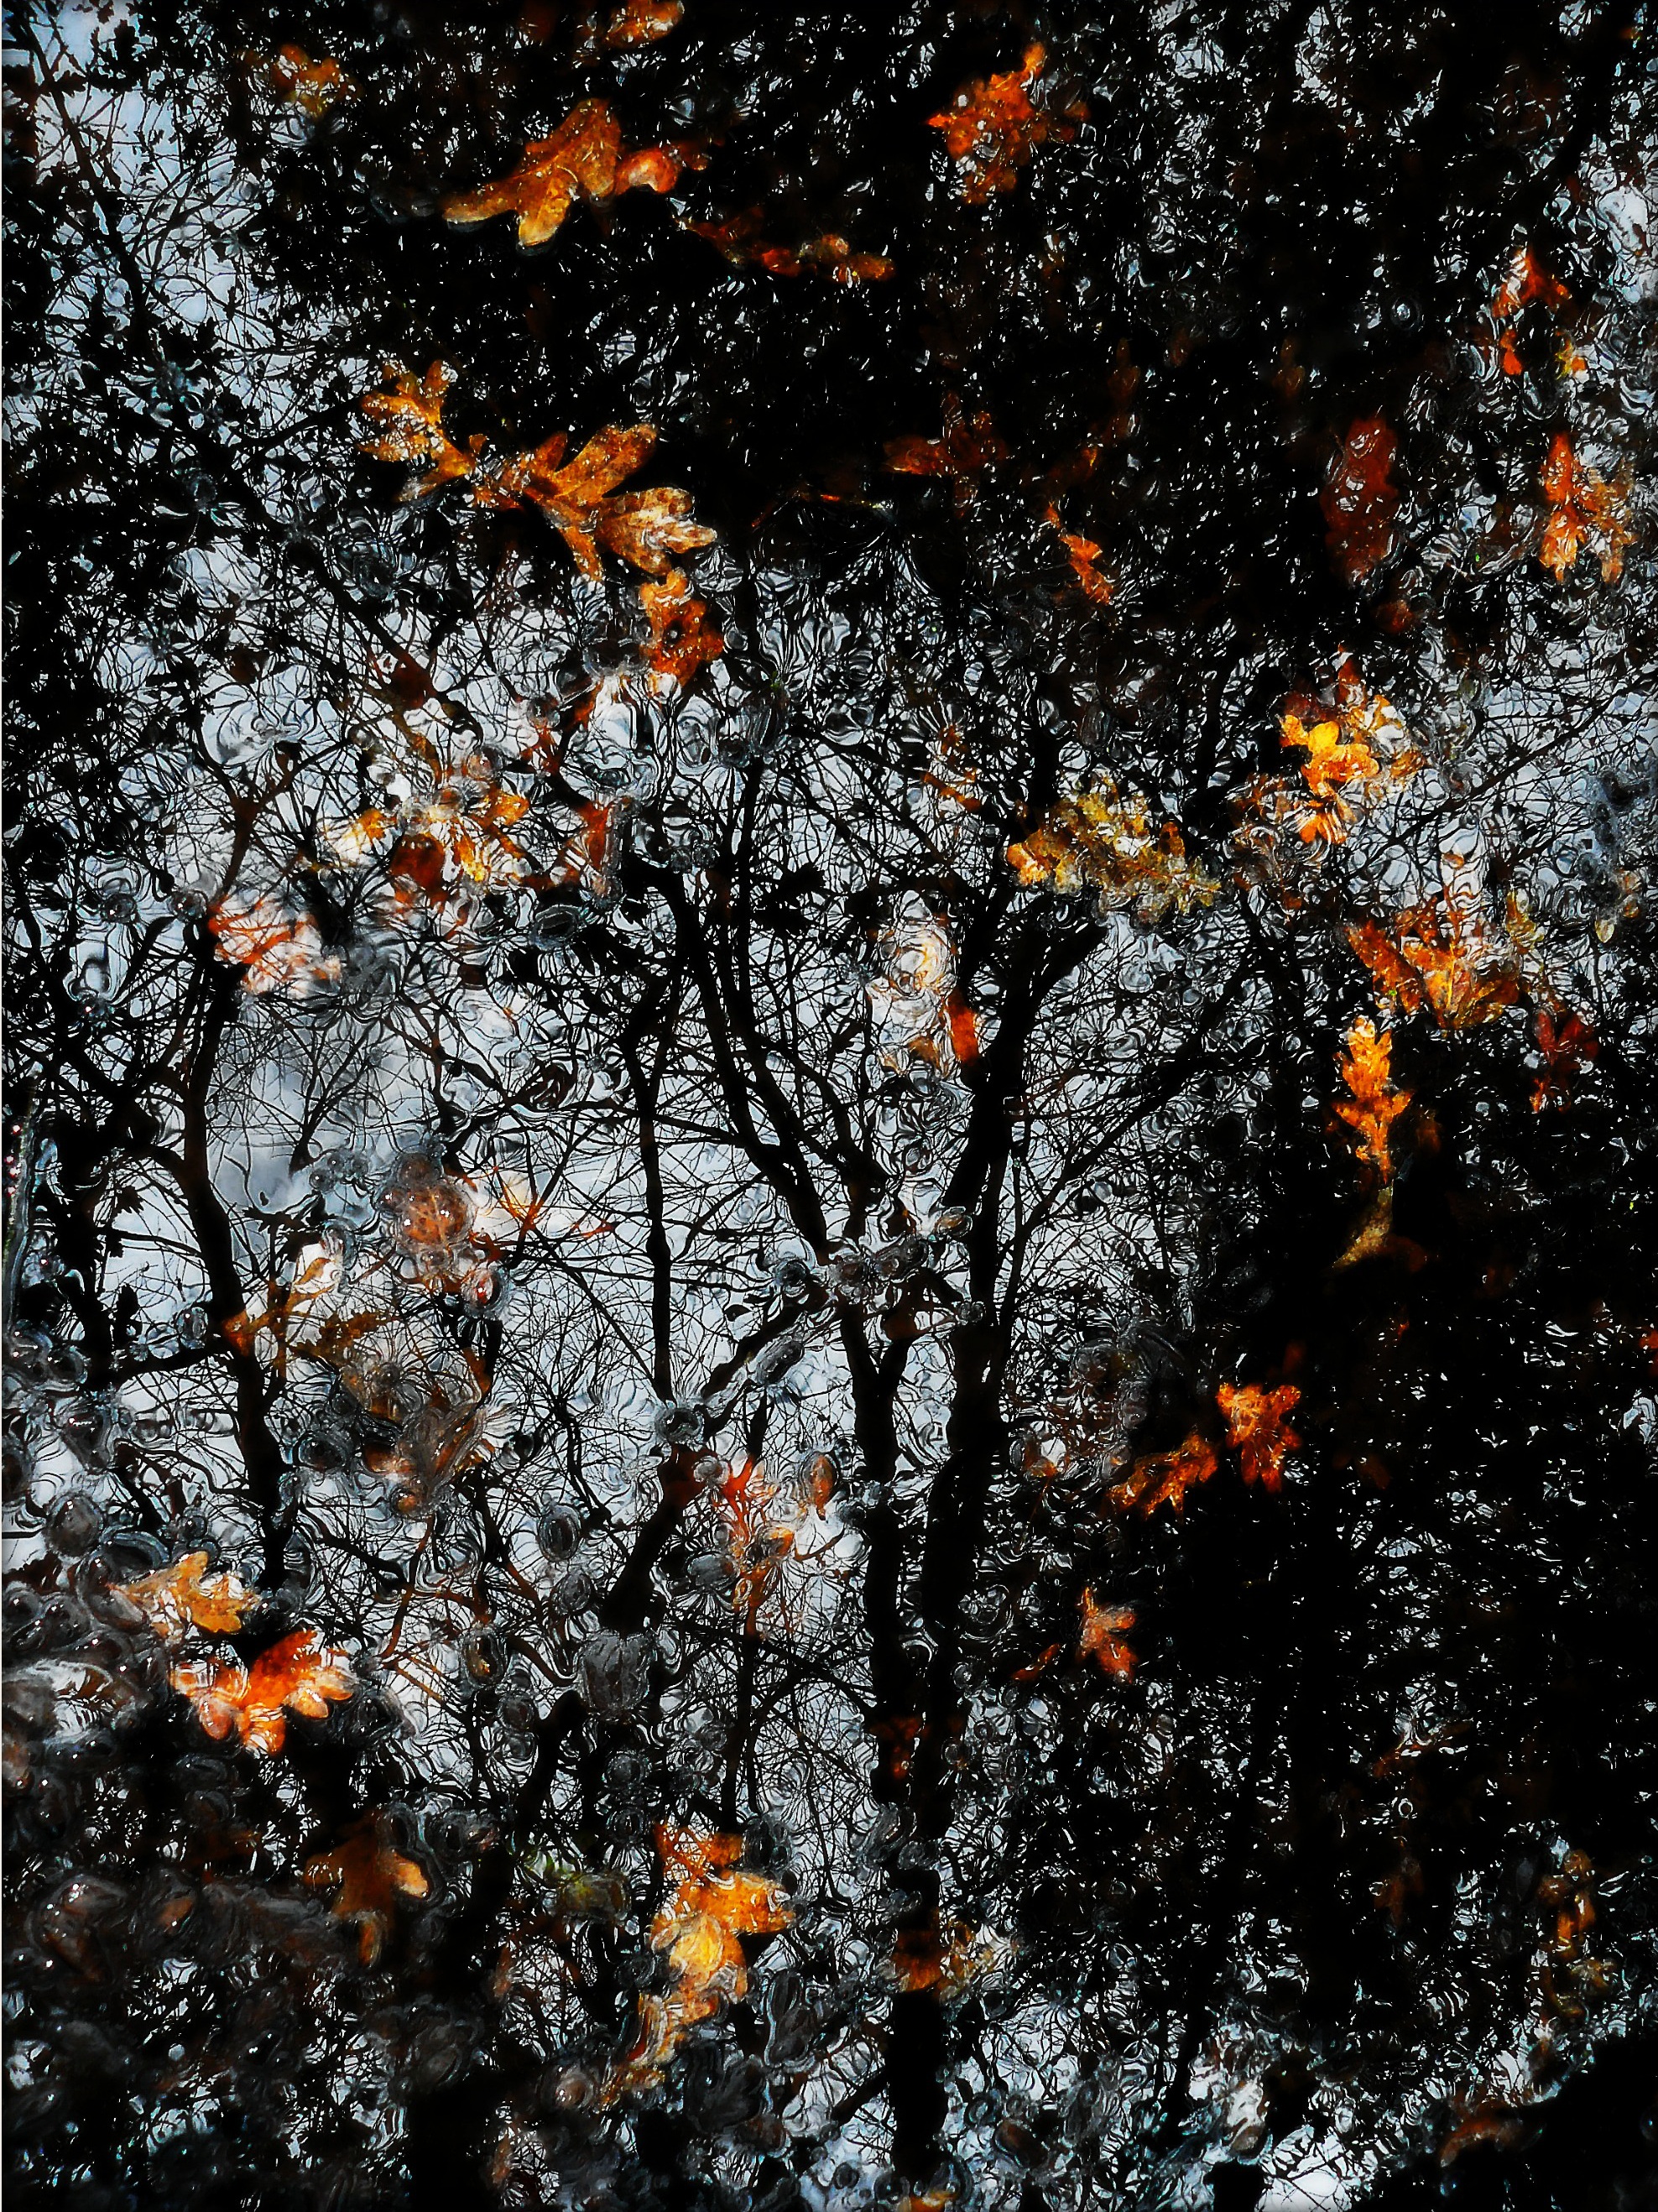
tree, branch, plant, texture, leaf, fall, flower, asphalt, pattern, reflection, autumn, flame, soil, season